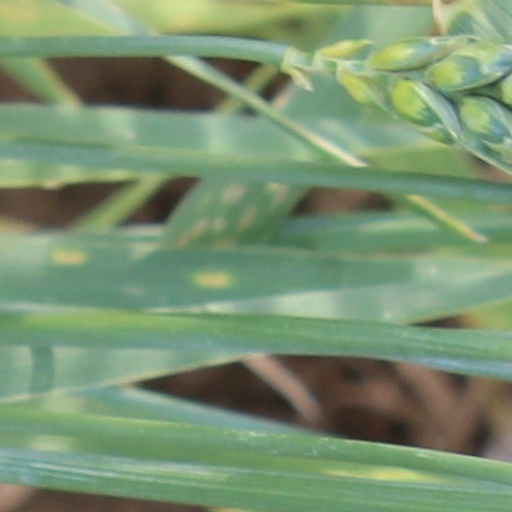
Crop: wheat